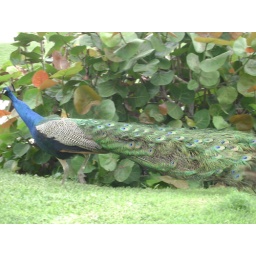
There were two male peacocks and two female peacocks lounging around our resort.